Plaza de Toros de Murcia

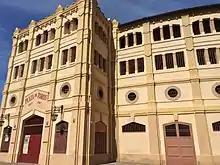
Main façade

The Plaza de Toros de Murcia (also known as the Plaza de Toros de La Condomina) is a bullring in Murcia, Spain. As of June 2015, it is used for bullfighting. The stadium holds 15,000 people. It was built in 1887.